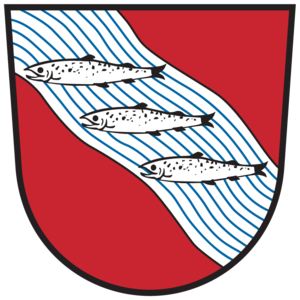
Ossiach est une commune autrichienne du district de Feldkirchen en Carinthie. Situèe sur la rive sud de l'Ossiacher See, elle est bien connue pour son ancienne abbaye bénédictine fondée au XIᵉ siècle. Le complexe monastique est le site de l'Été de Carinthie, un festival annuel de musique crée en 1969.